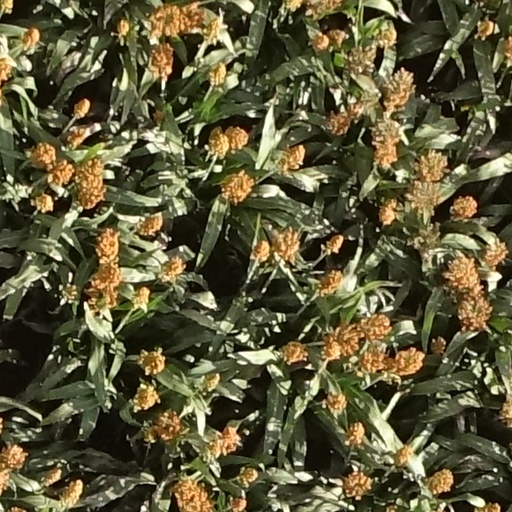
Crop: sorghum